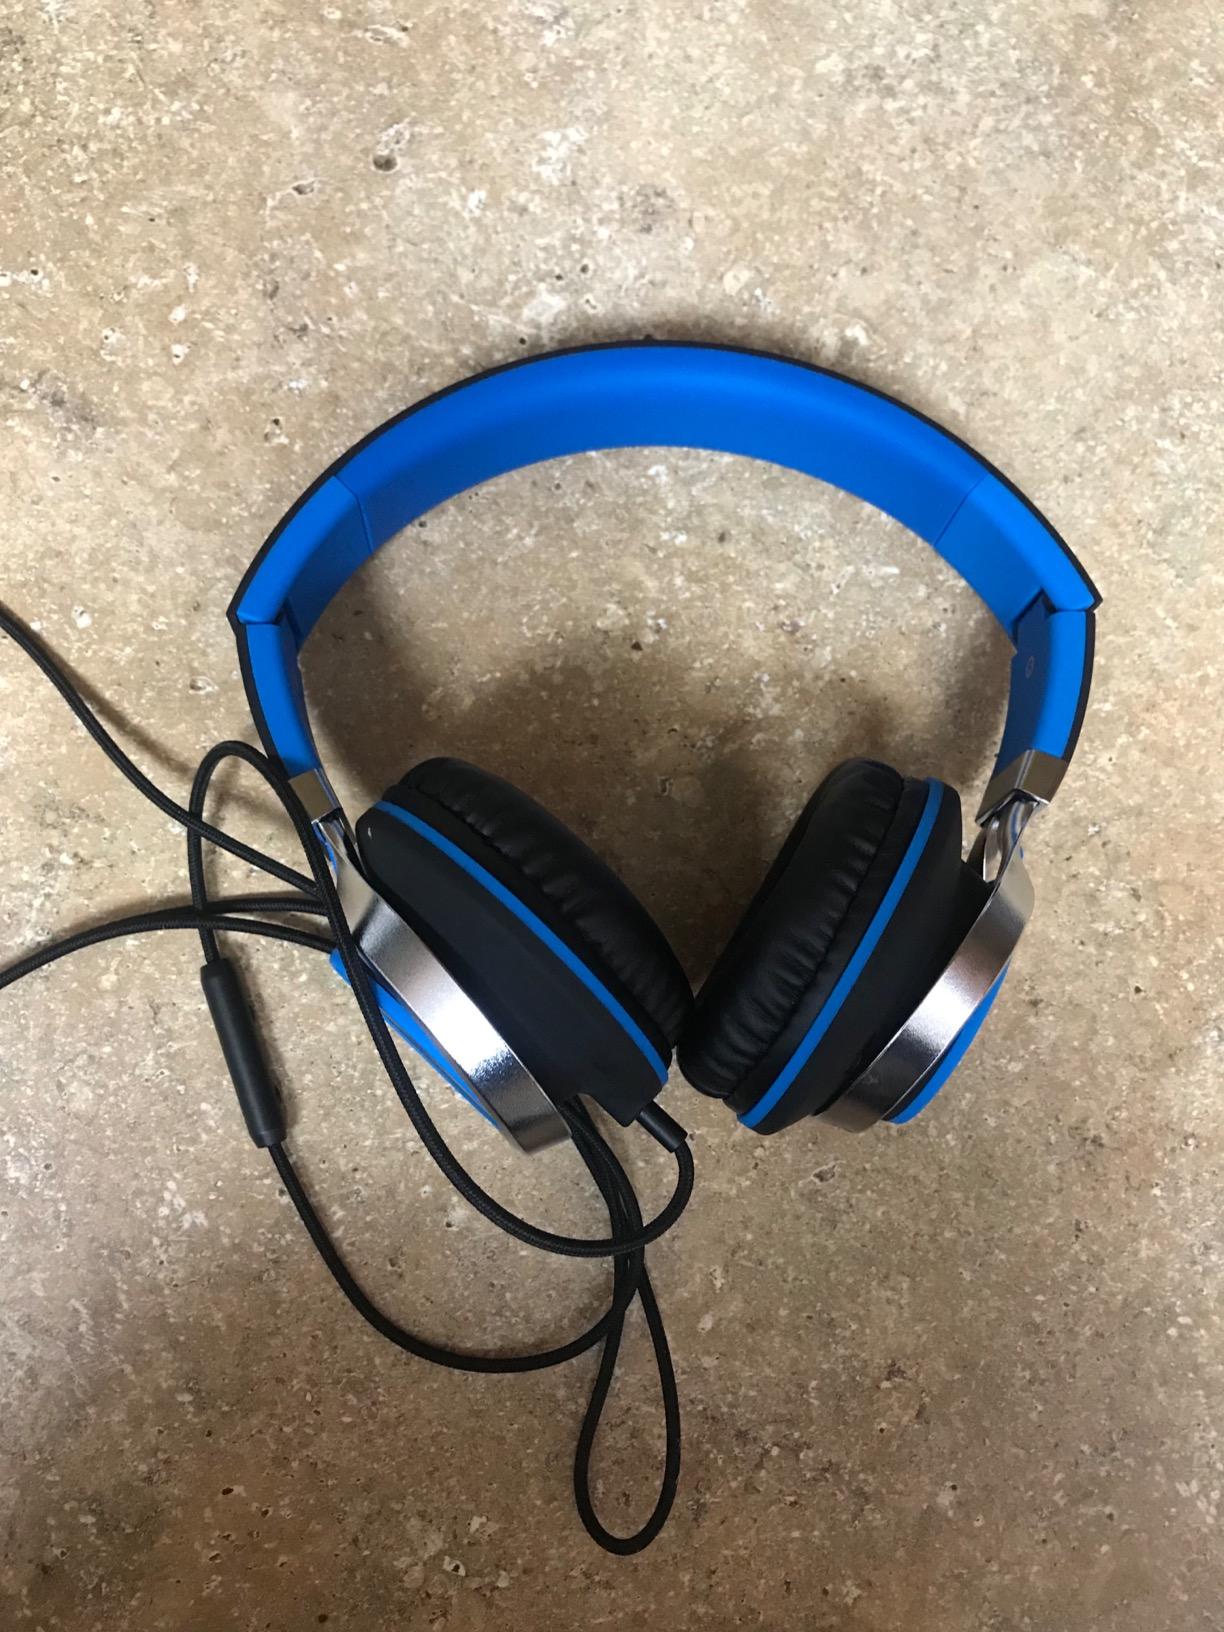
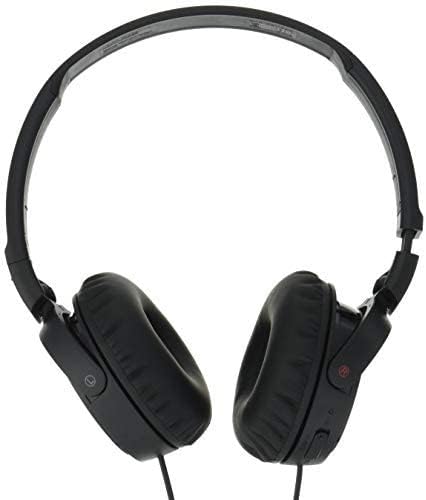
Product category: headphones
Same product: no